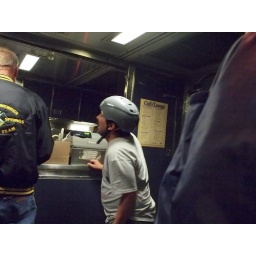
This guy sat down at my table in cafe car